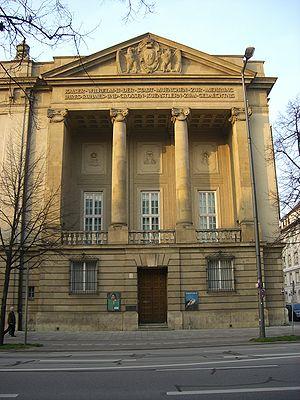
La Schackgalerie est un musée administré par la Collection de tableaux de l'État de Bavière. Il se trouve à Munich.